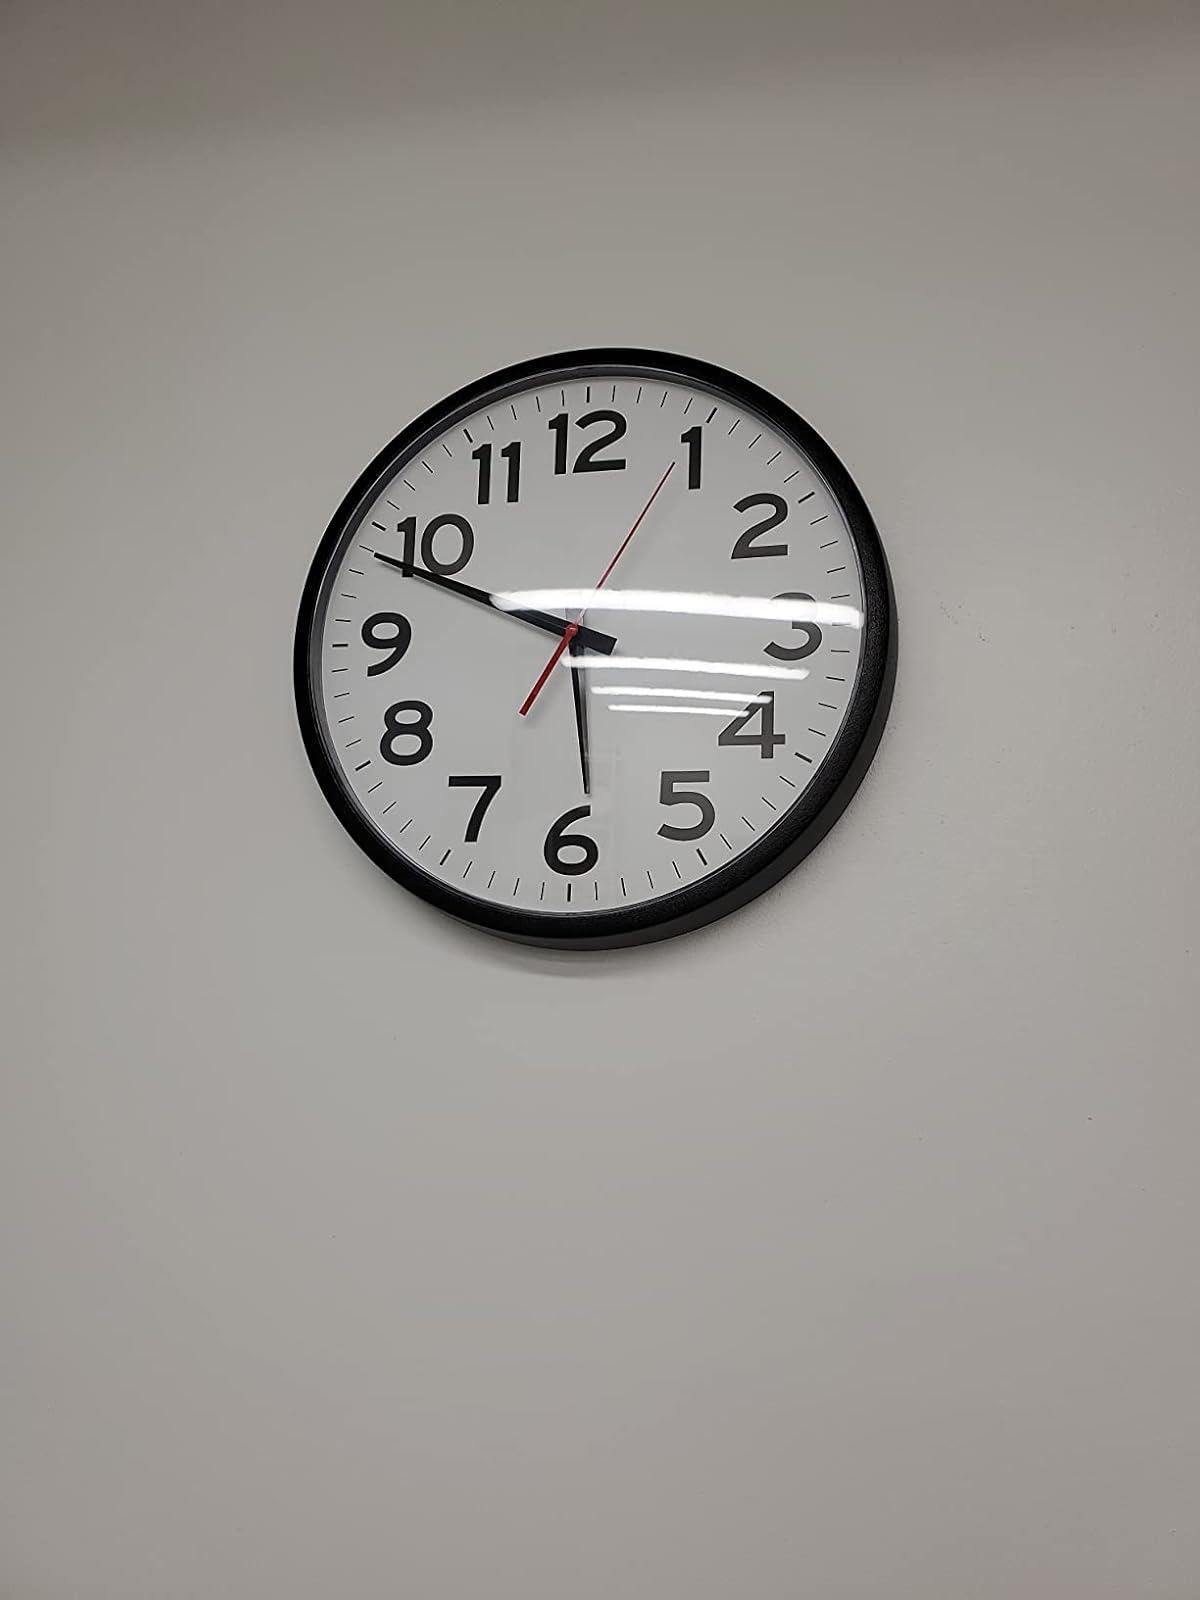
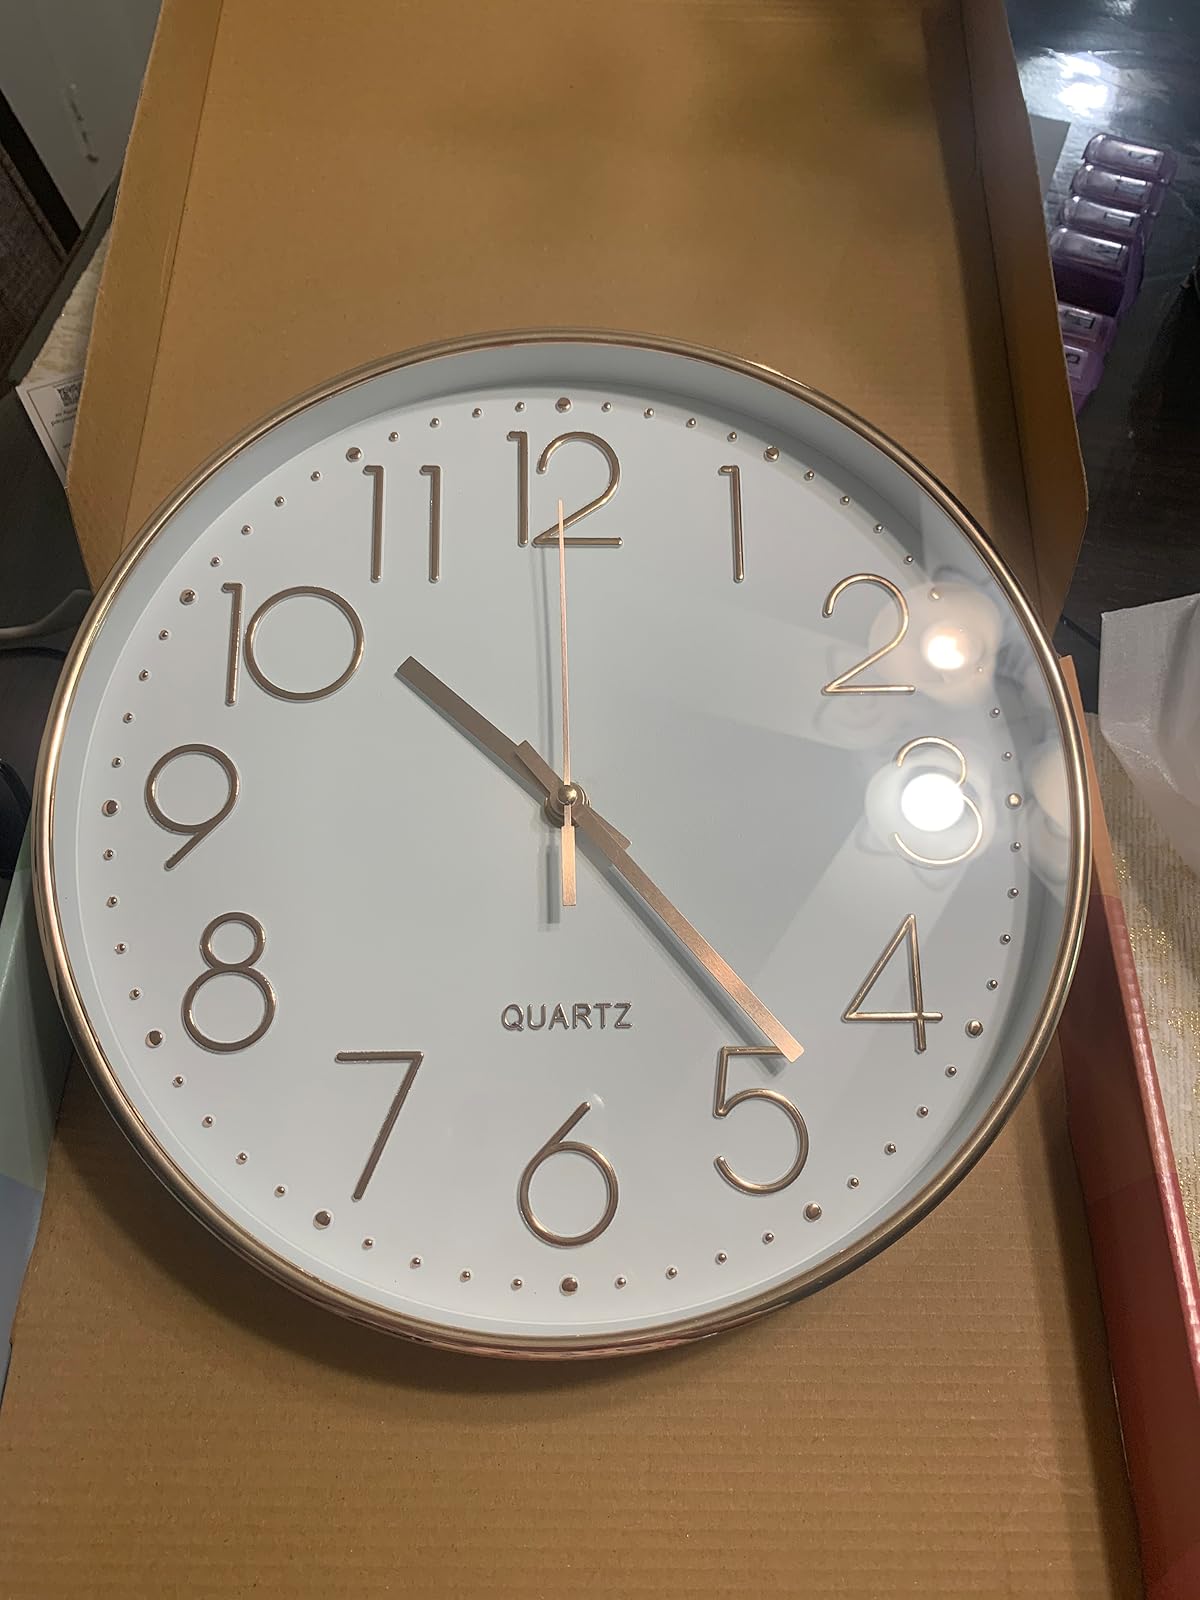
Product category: clock
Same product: no